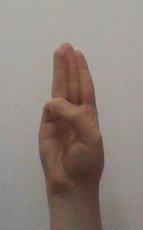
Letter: thaa